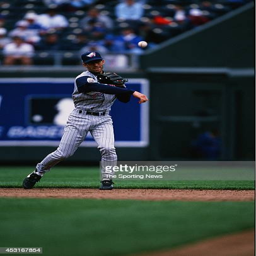
baseball player of the fields against sports team